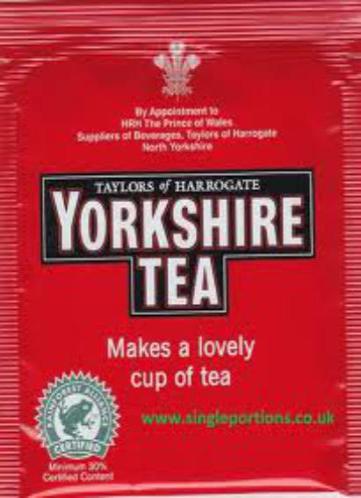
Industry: Food